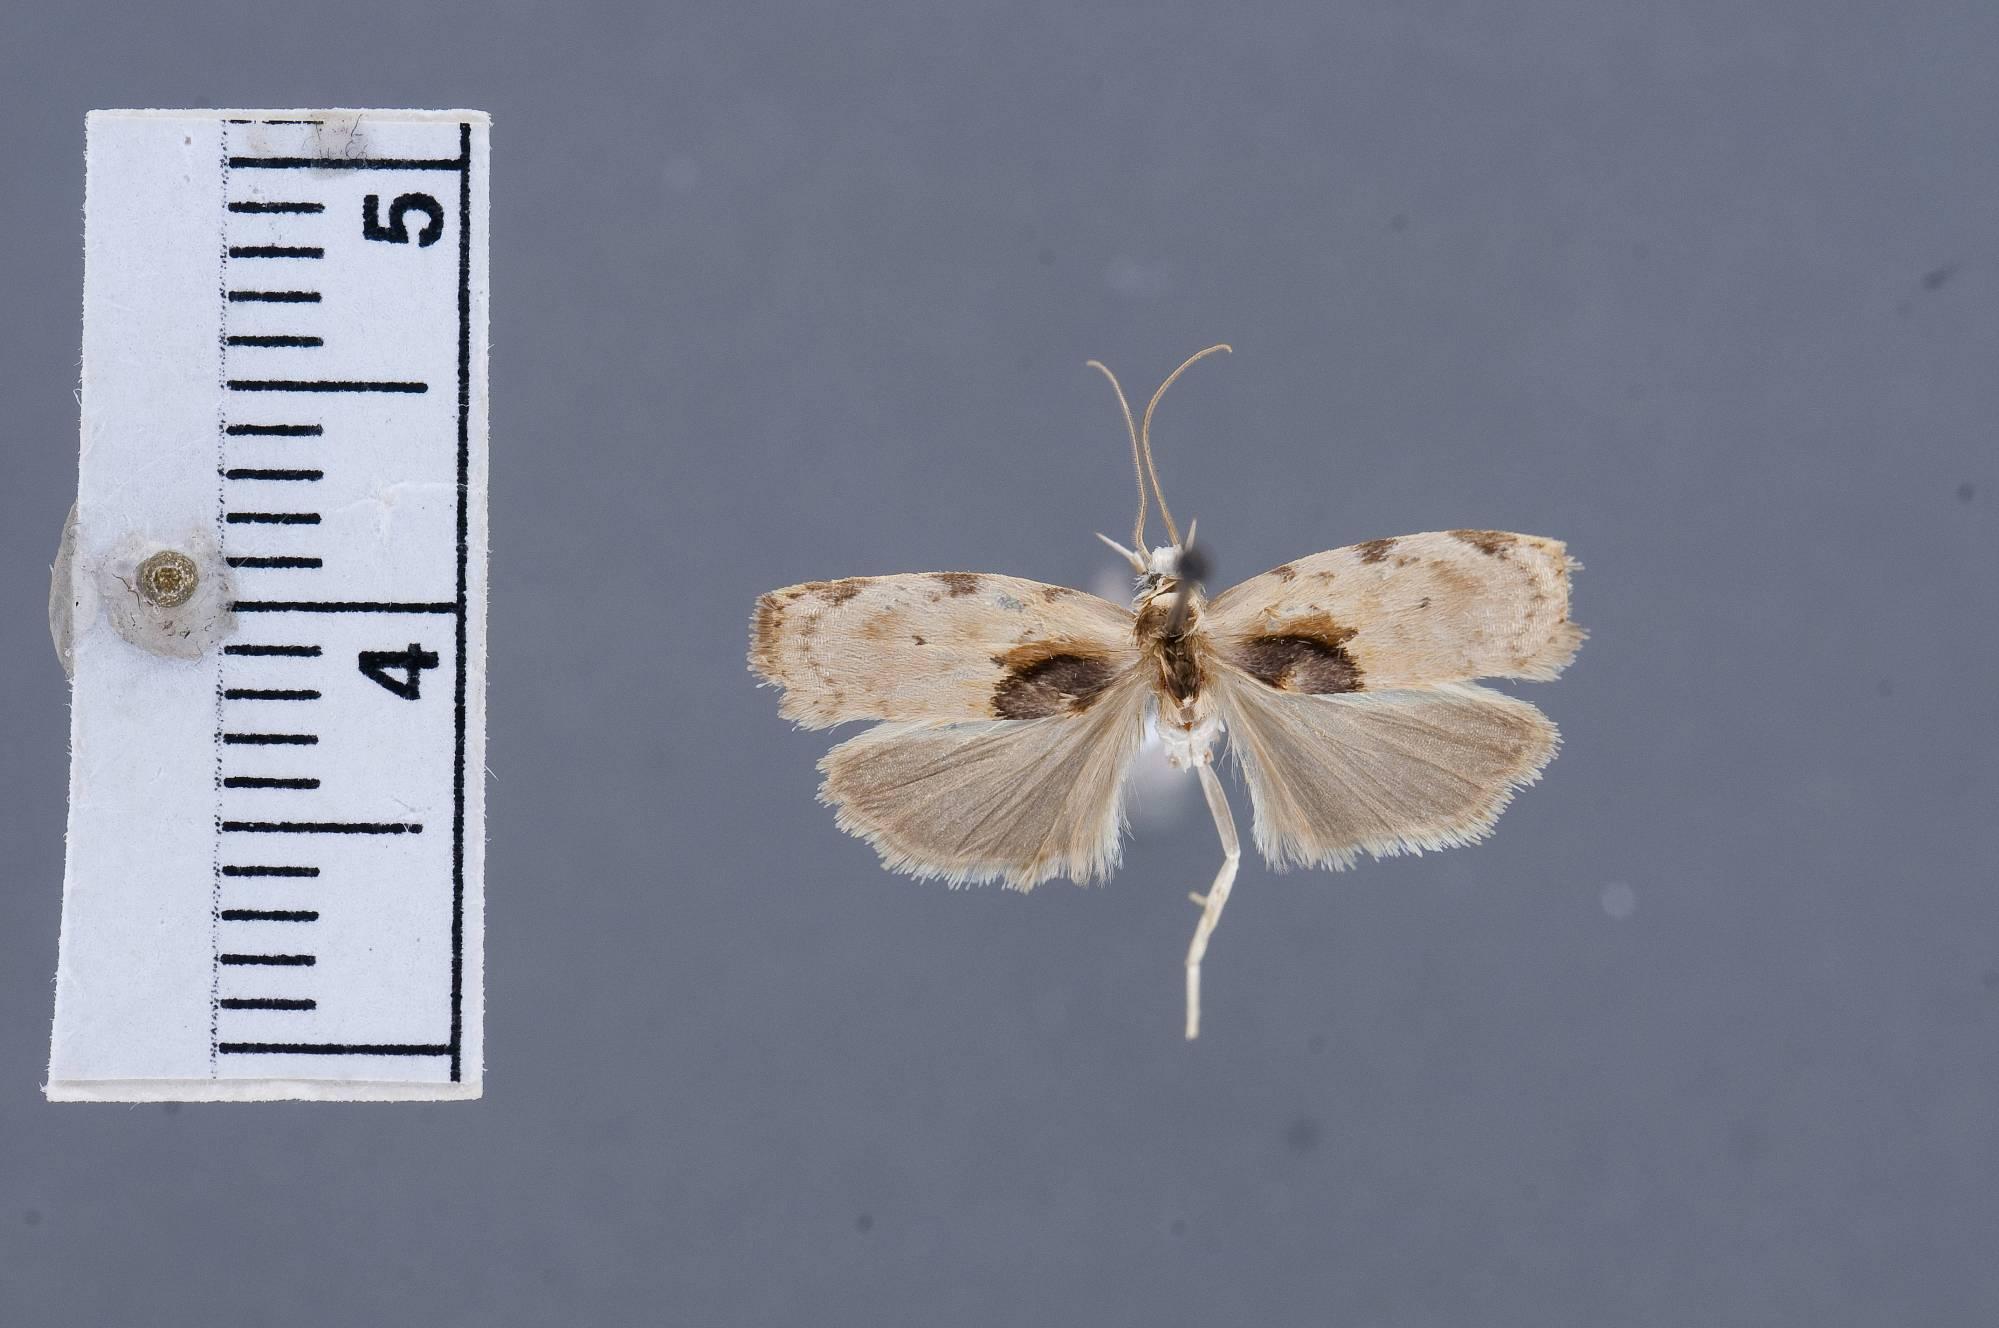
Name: Cerconota carbonifer
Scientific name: Cerconota carbonifer Busck, 1914
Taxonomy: Animalia, Arthropoda, Insecta, Lepidoptera, Glossata, Depressariidae, Stenomatinae
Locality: Porto Bello, Colón, Panama
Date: Mar 1912